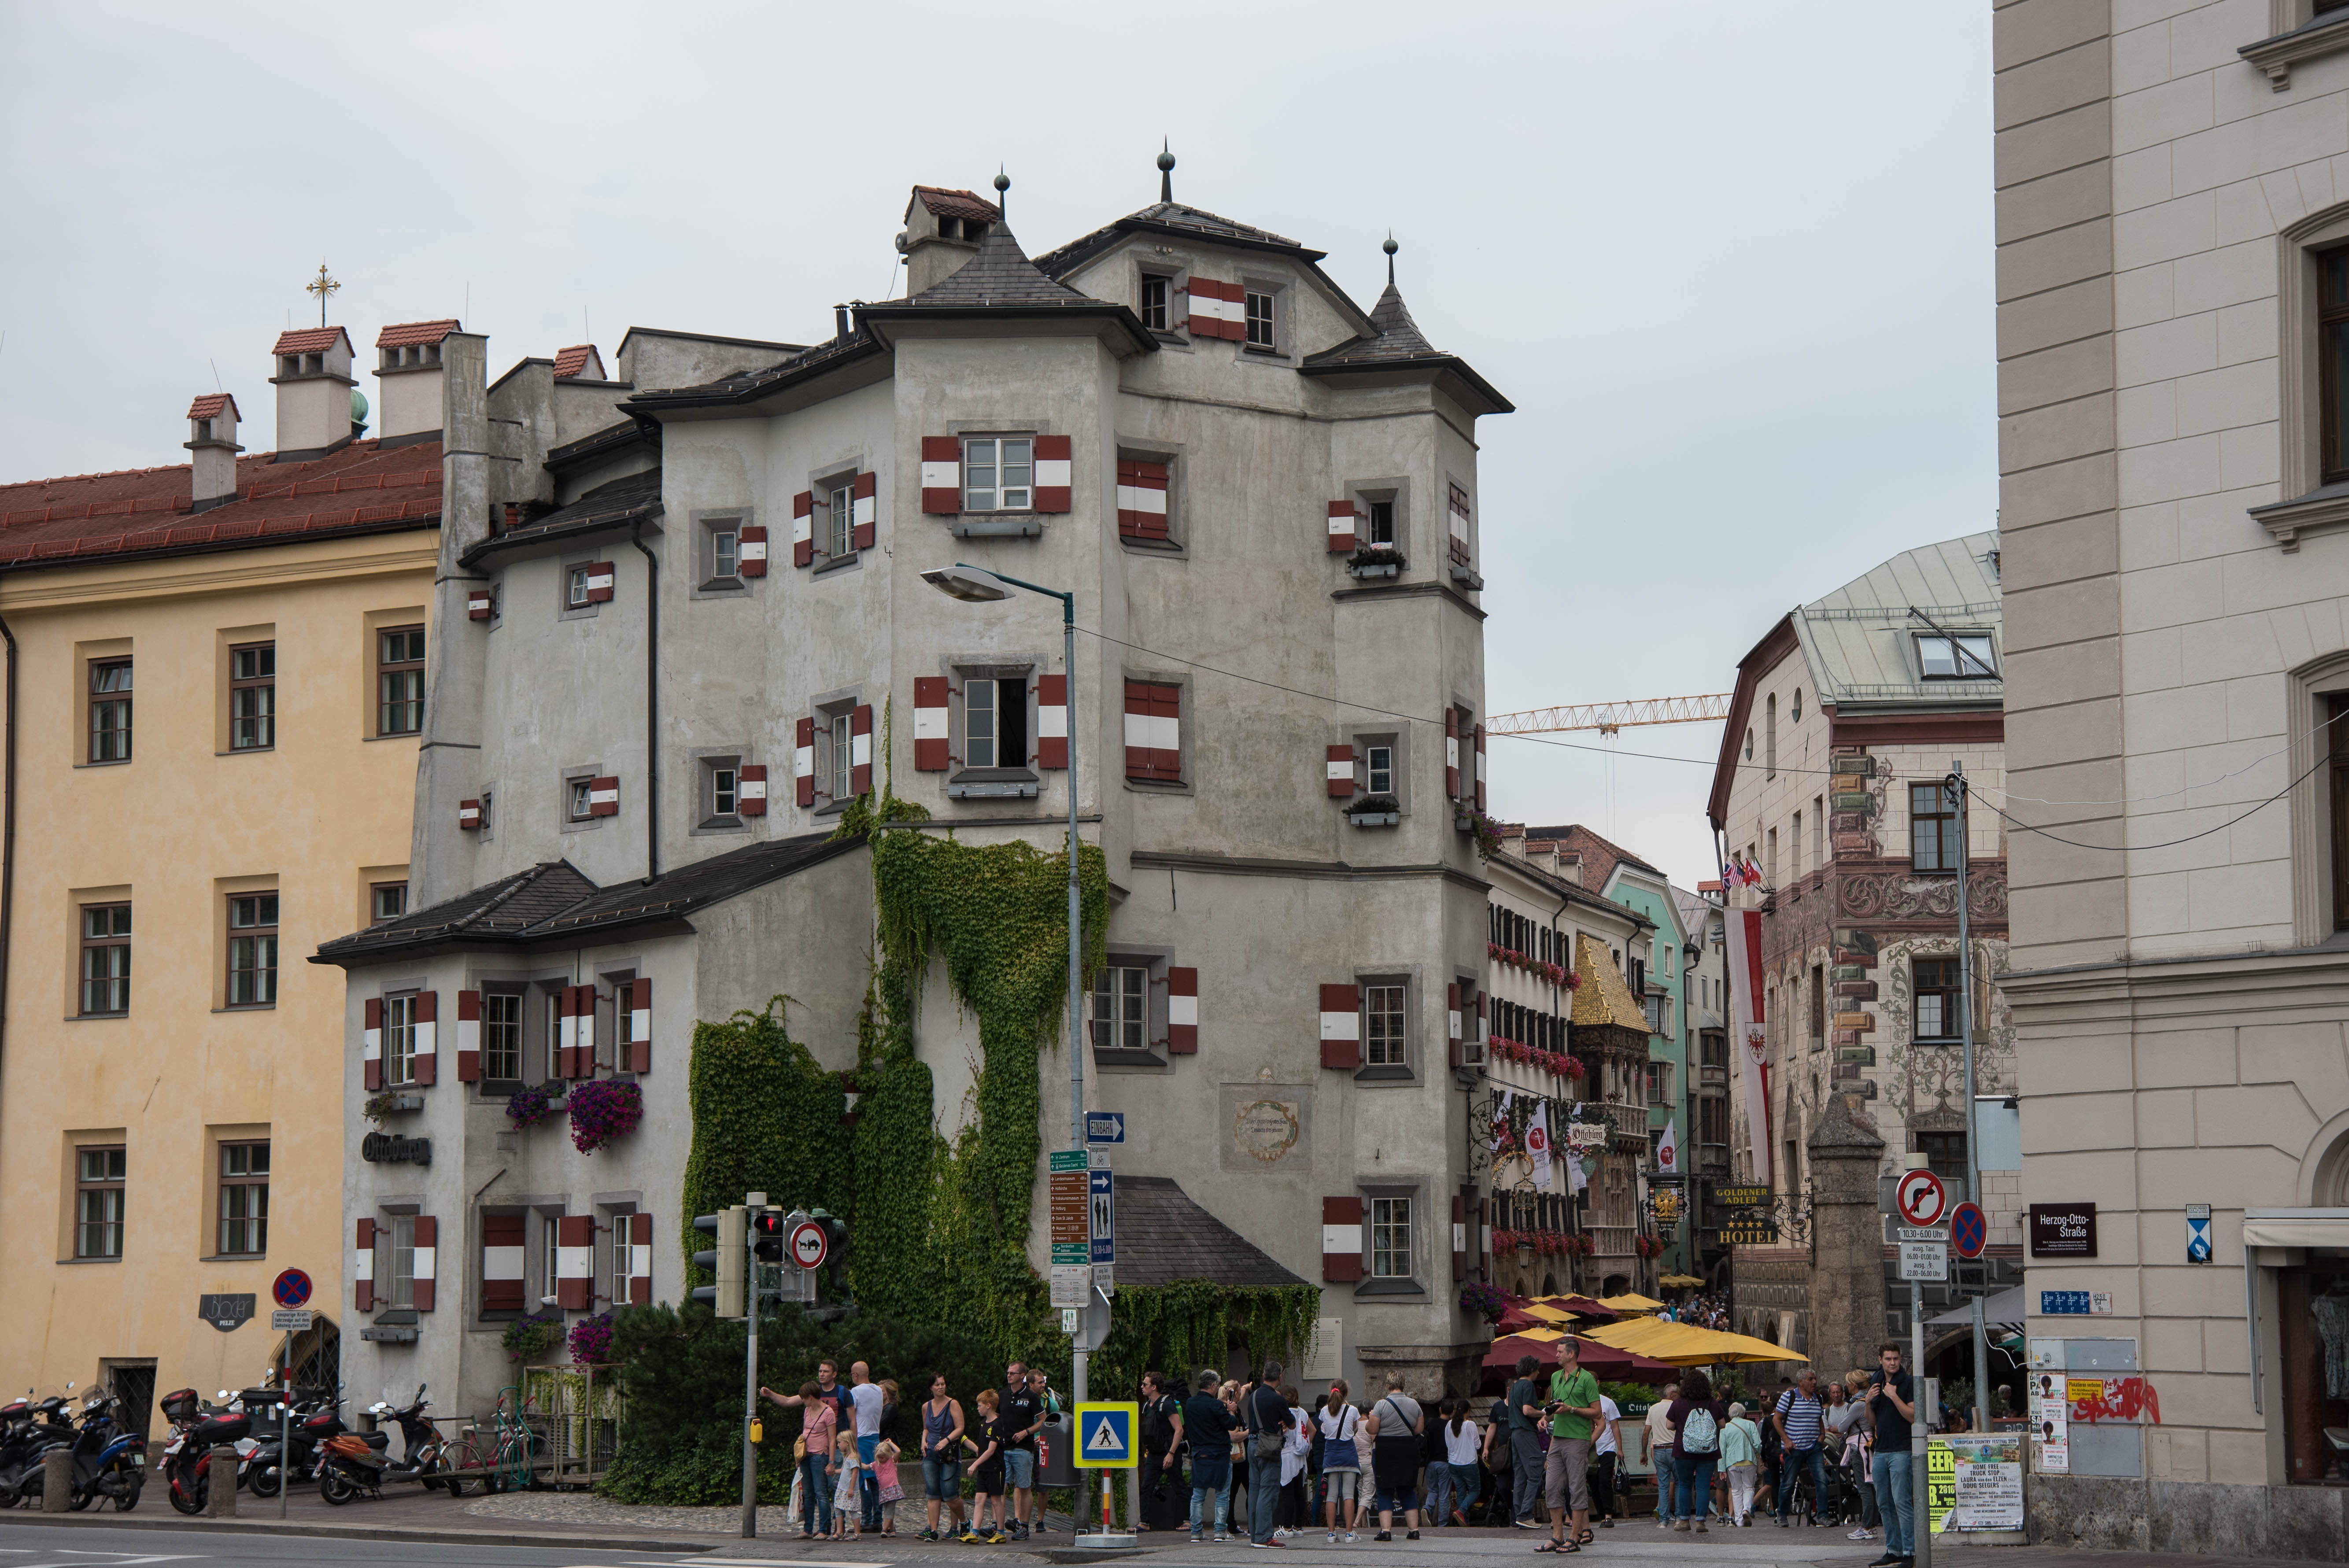
architecture, road, street, town, building, alley, city, cityscape, downtown, suburb, old town, homes, town square, innsbruck, tyrol, neighbourhood, historic old town, urban area, residential area, human settlement